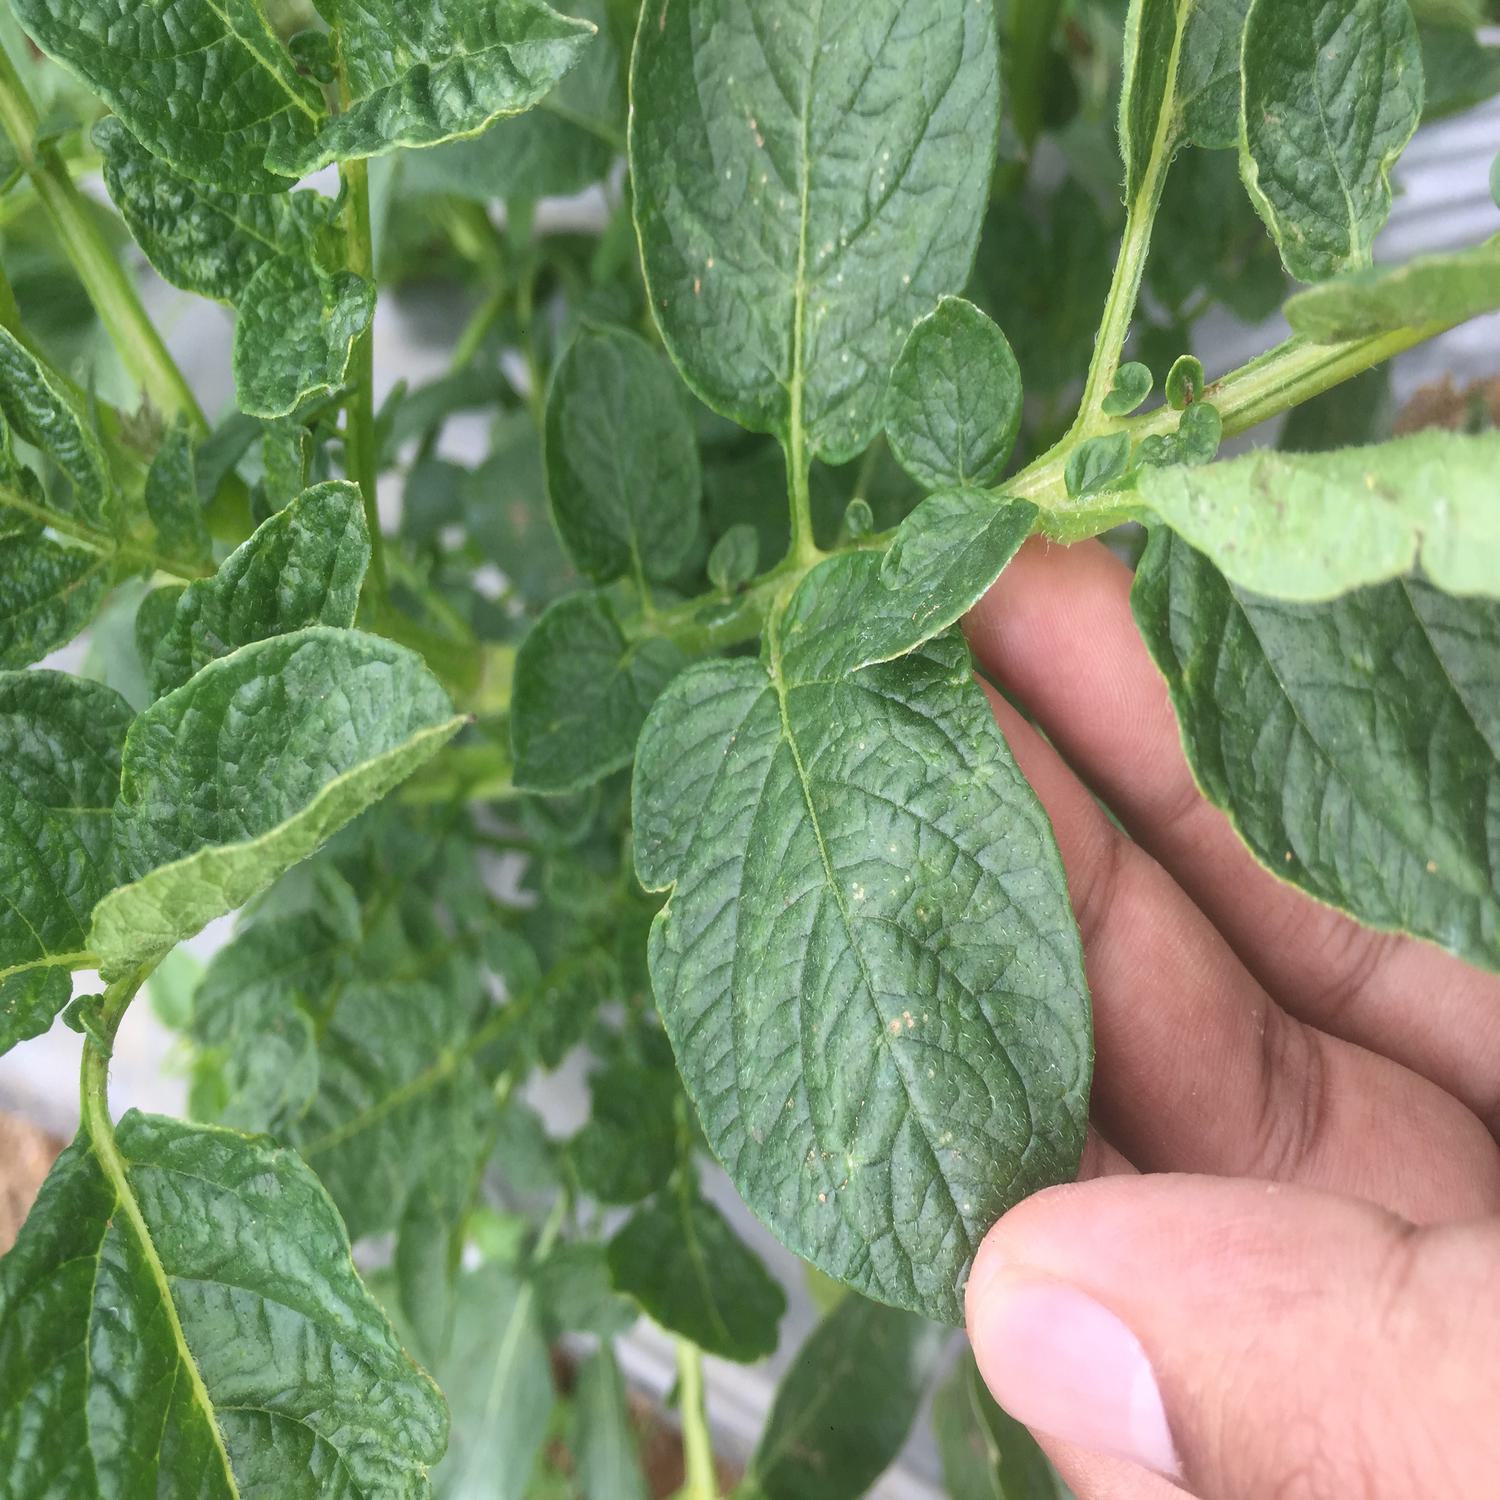
Label: Virus